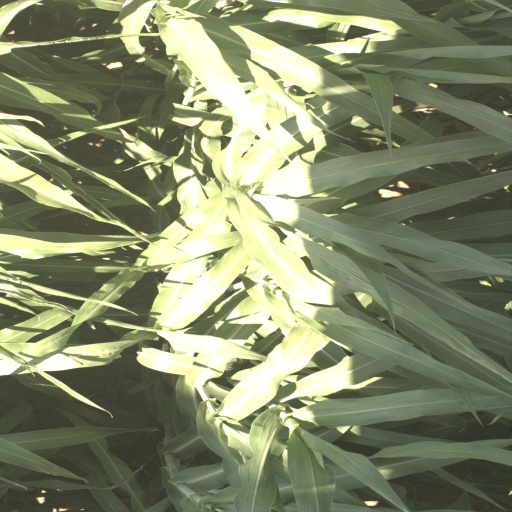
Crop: sorghum